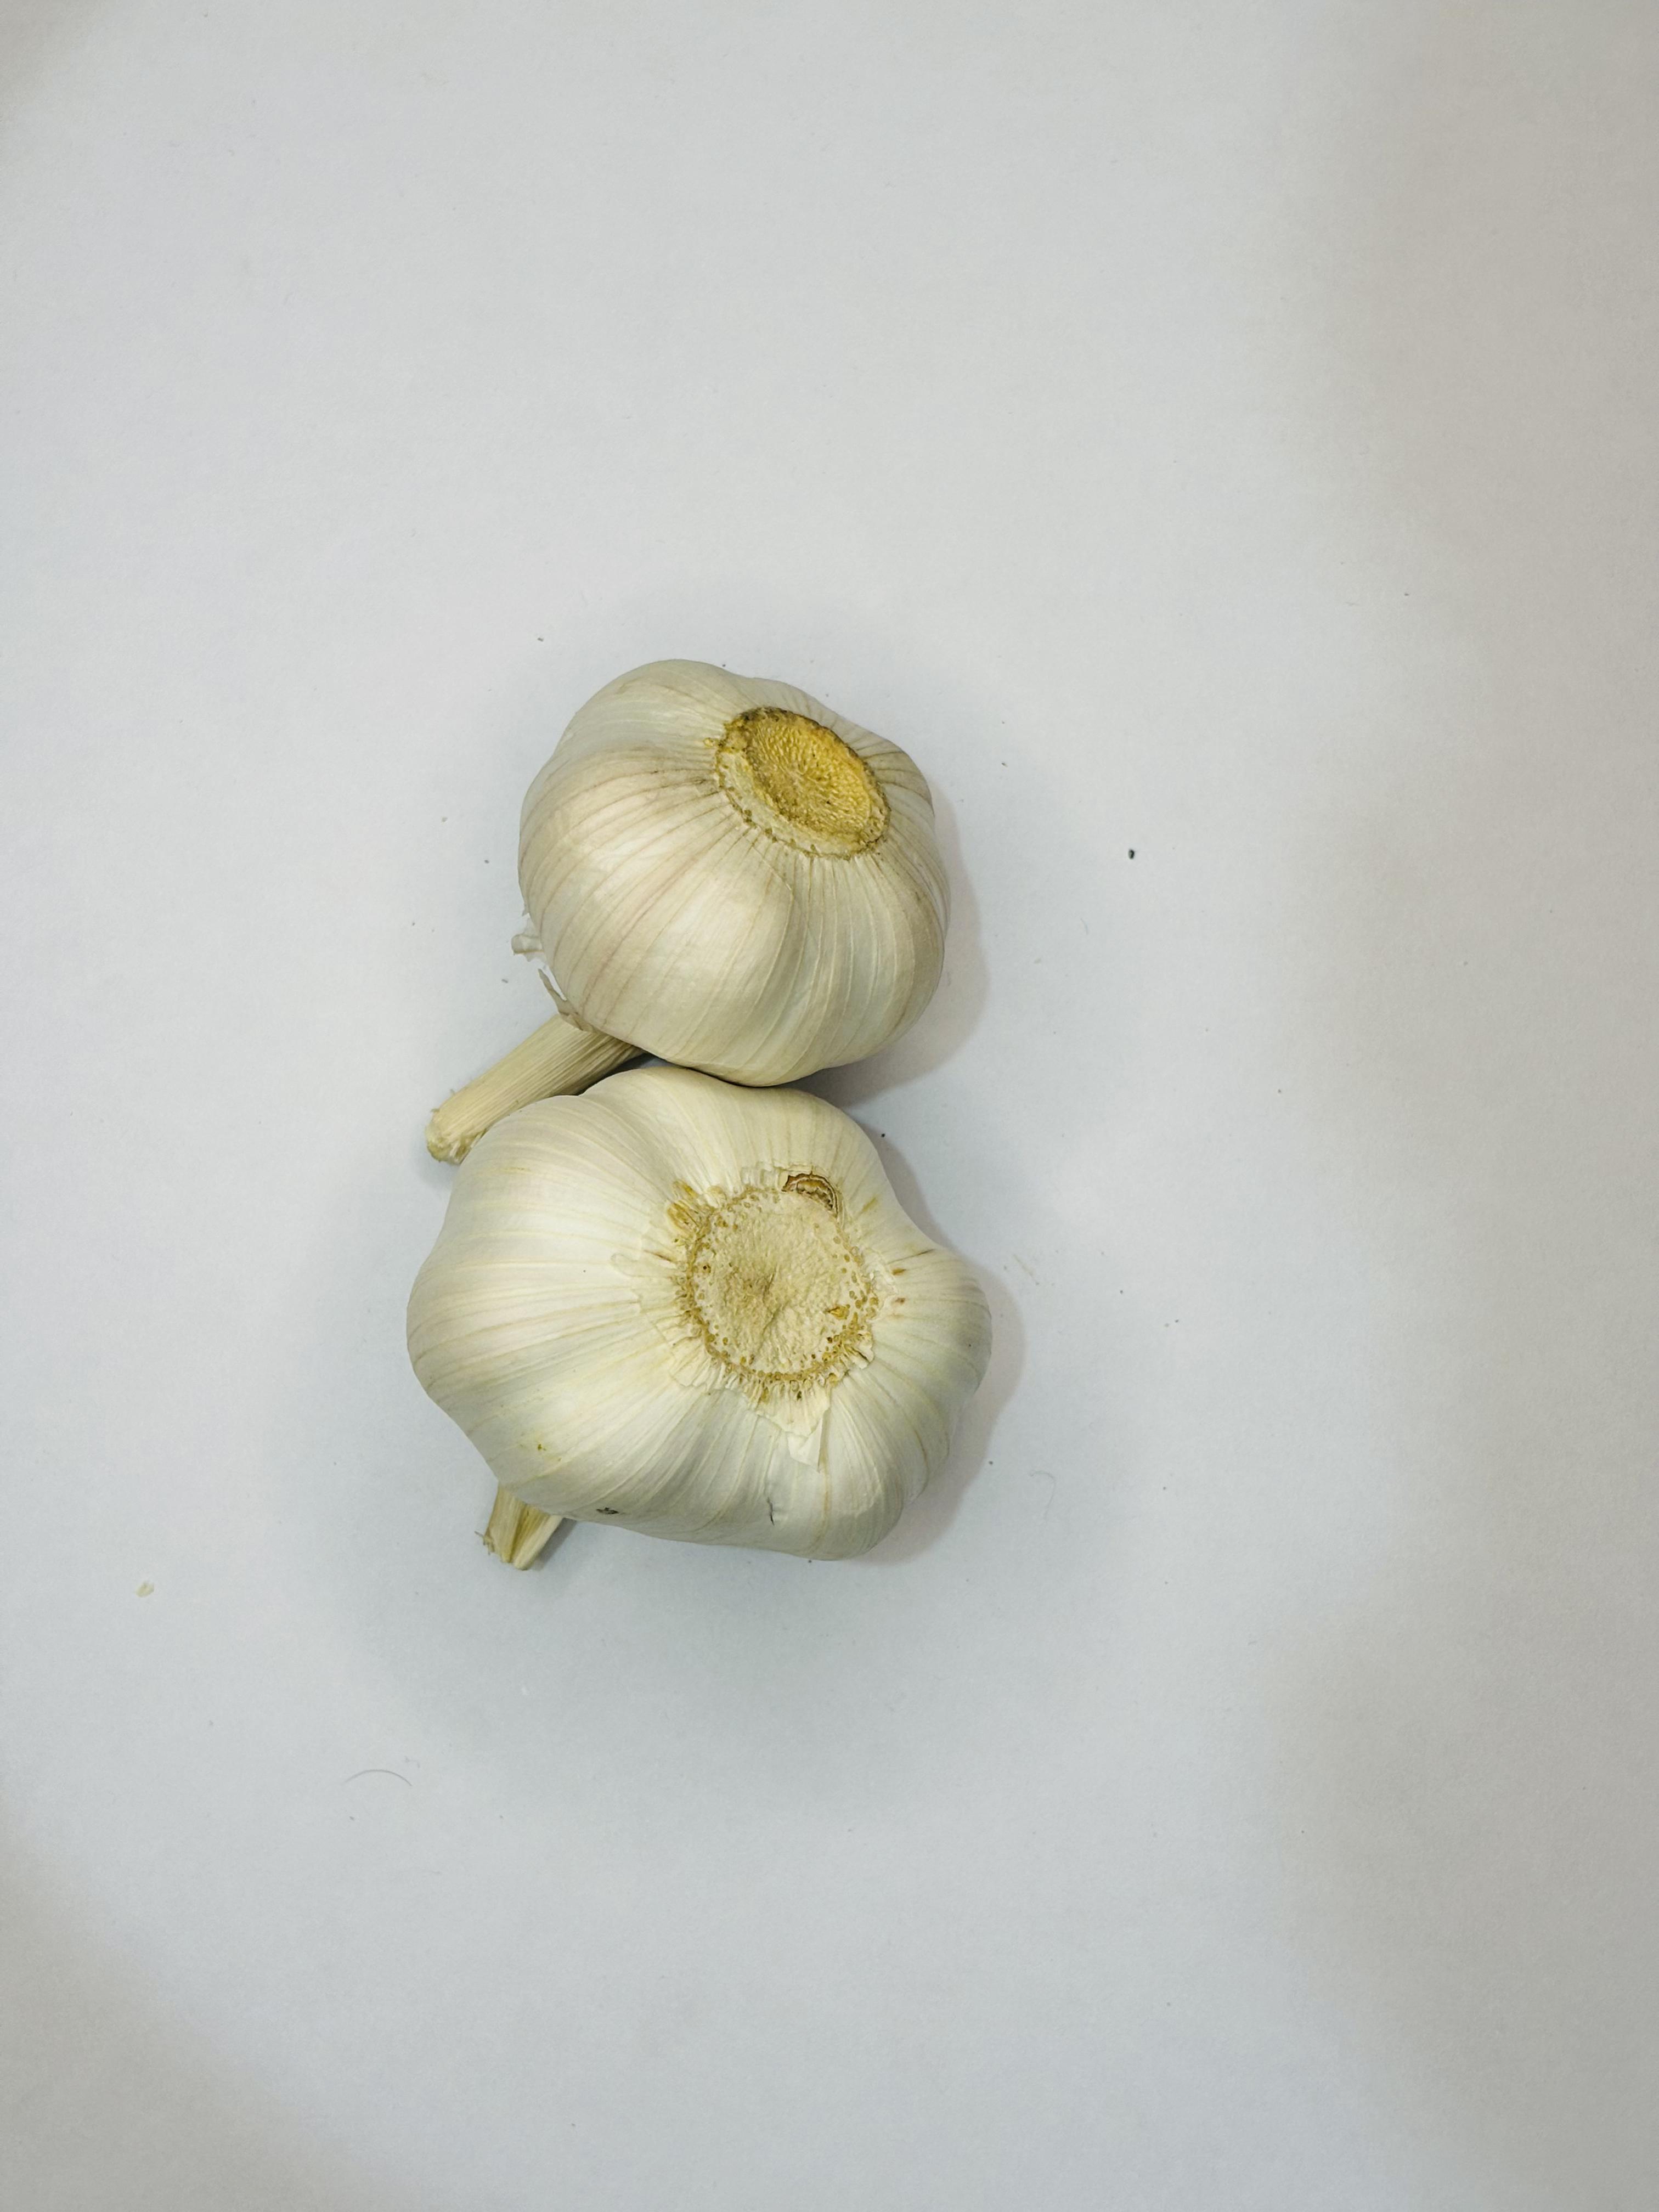
Label: Garlic